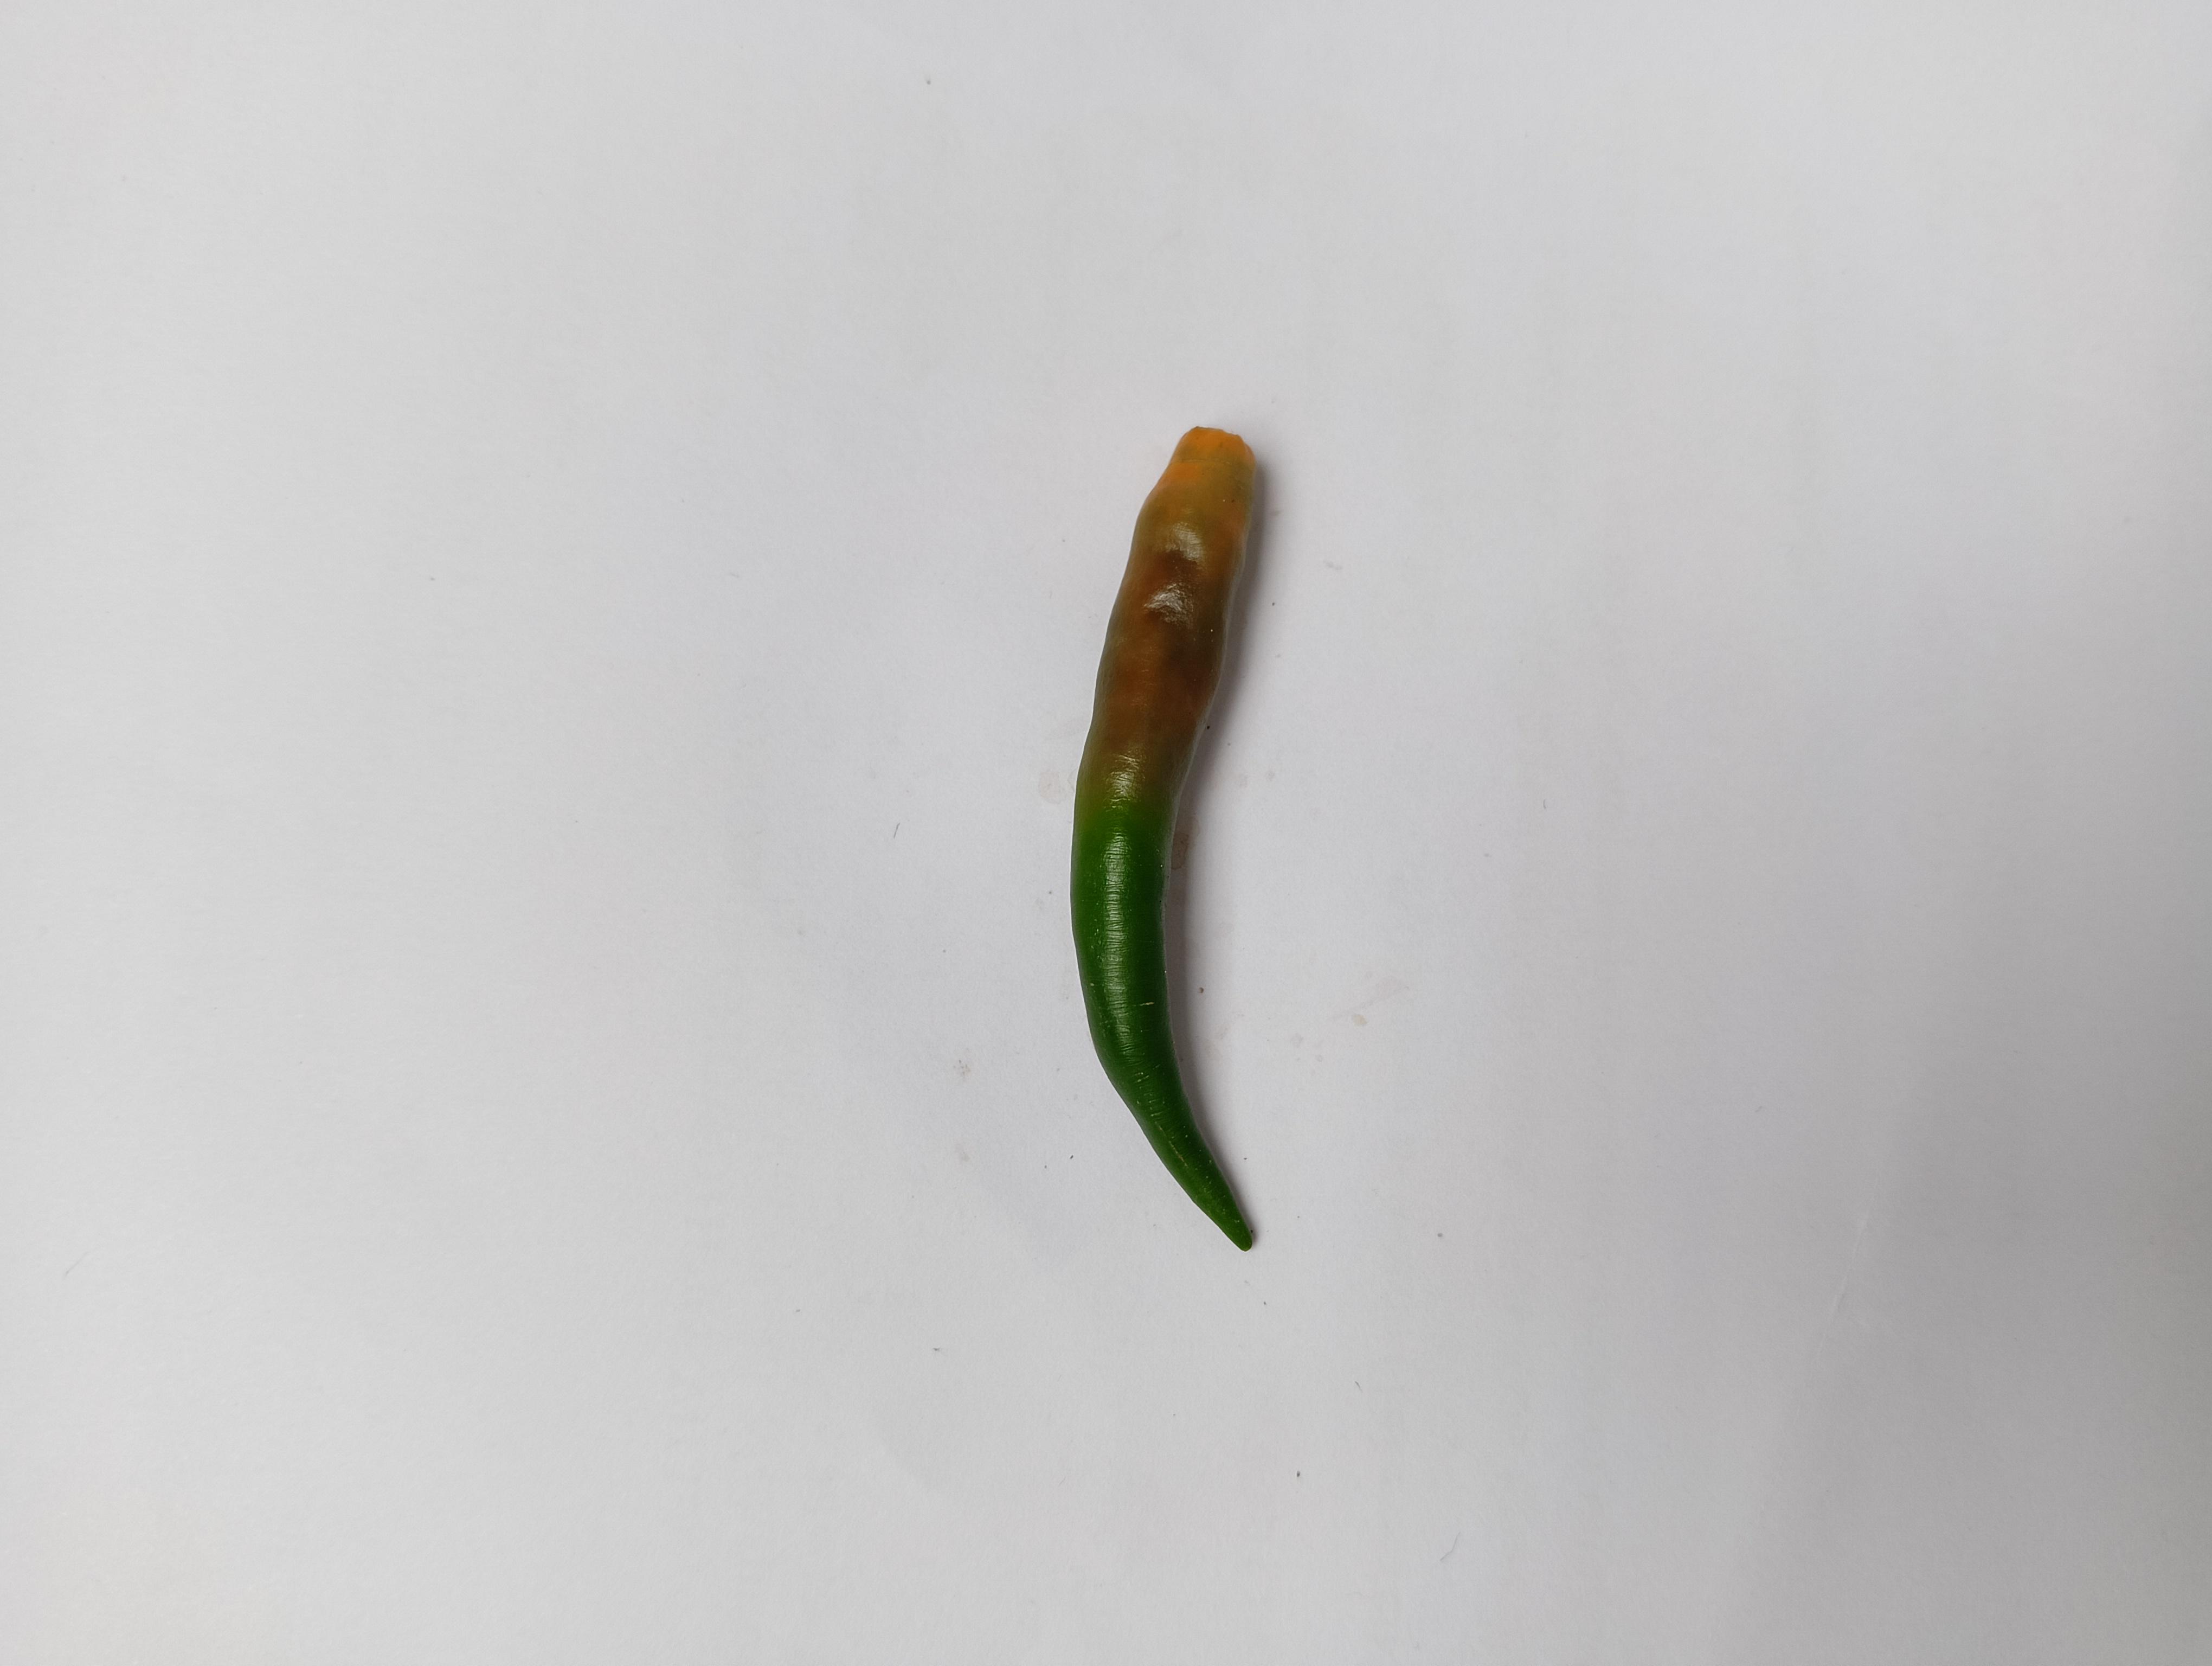
Label: Green Chili